Blackout (Marcus Daniels)

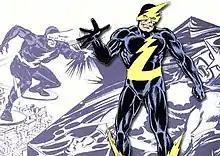
Blackout

Blackout (Marcus Daniels) is the name of a fictional supervillain appearing in American comic books published by Marvel Comics. He is the first character to use the name within the Marvel Universe.